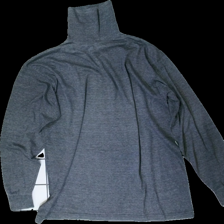
View: front
Type: Top
Category: Men
Brand: Not in the list
Brand text on label: bellevue
Colors: Grey
Material: 100% cotton
Cut: Turtle neck, Regular
Size: L
Season: All
Holes: Minor
Damage: nopprig på insida krage och vid handlederna
Damage location: top center
Damage 2: hål i högra armhåla
Damage 2 location: top right
Price range: <50
Recommended usage: Export
Description: grå polo tröja med hål i armhåla och nopprig